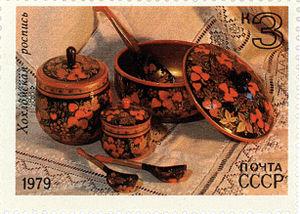
Khokhloma est le nom d'un artisanat traditionnel apparu en Russie au milieu du XVIIᵉ siècle aux environs de Nijni Novgorod, dans de petits villages de la rive gauche de la Volga, dont celui de Khokhloma. Il s'agit de la décoration laquée de meubles et d'objets de vaisselle en bois, utilisant le rouge, le vert et le noir sur fond doré. Les motifs sont floraux ou représentent avant tout des fraises ou des baies de sorbier et parfois des oiseaux et des poissons, mais le plus souvent ce sont des volutes florales.